Lady Penelope

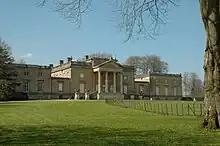
A mansion with two adjacent wings, with a gravel drive and lawn in front

Penelope owns a six-wheeled Rolls-Royce called FAB 1, painted in her trademark shade of pink. The vehicle is driven by Parker. FAB 1 is equipped with various features to assist Penelope's field operative work, such as machine guns, bulletproof glass, water skis for sea excursions, and radar-assisted steering. Penelope also owns a private yacht named "FAB 2", a champion racehorse or helijet named FAB 3, and "Seabird", a cruise ship. Several "Seabirds" have been constructed, as they are frequently destroyed in use.